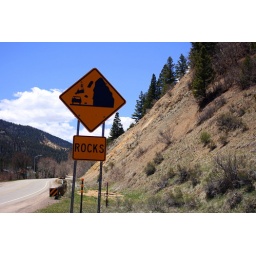
Actually had to turn around to take a picture of this sign along the road in northern New Mexico.